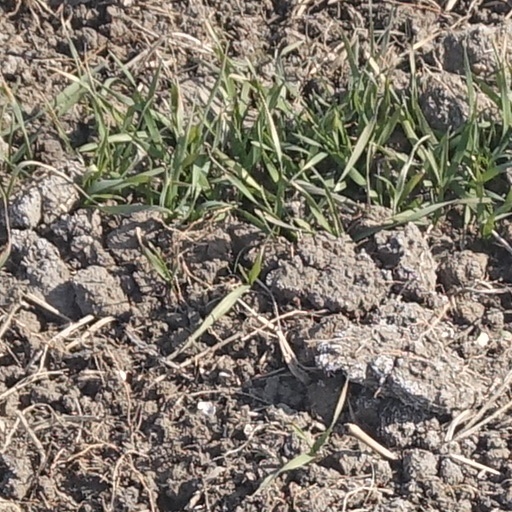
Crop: wheat